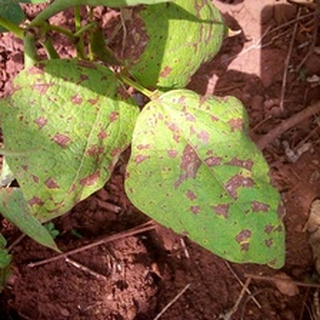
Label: bean_angular_leaf_spot